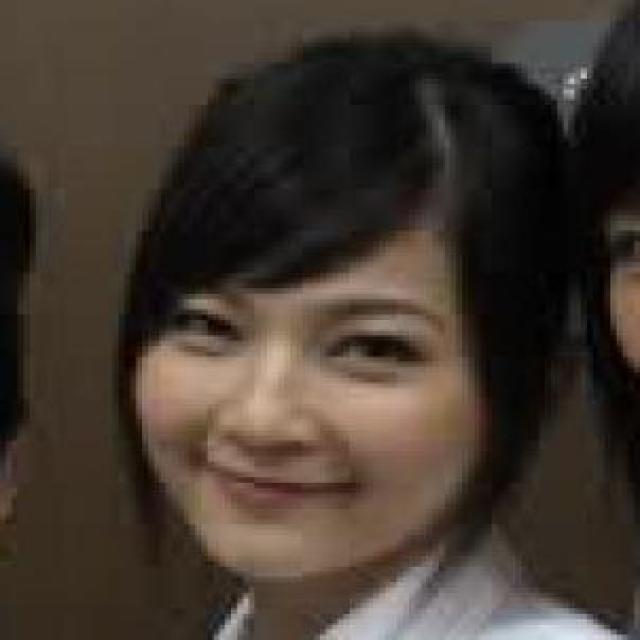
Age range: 13-20